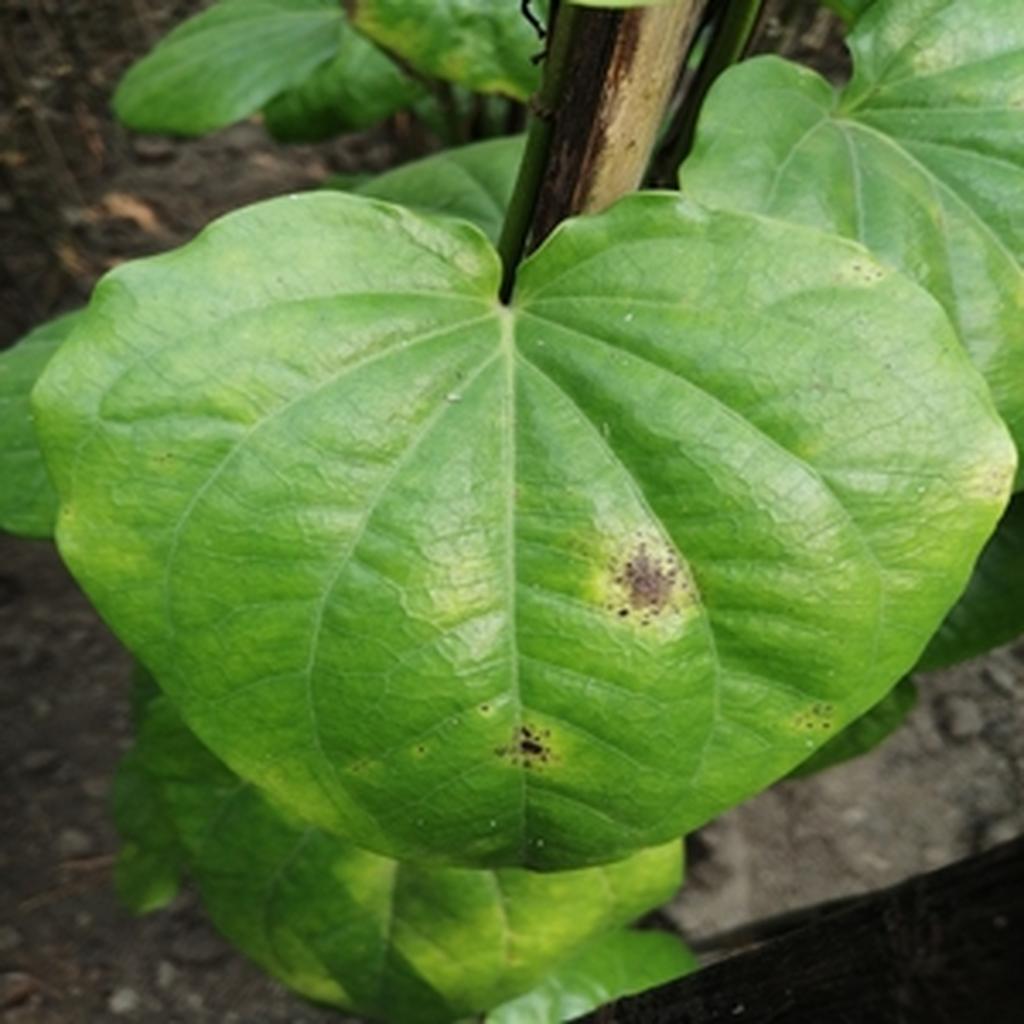
Label: Leaf_Rot